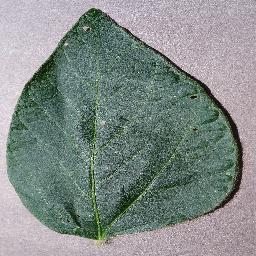
Label: Soybean___healthy